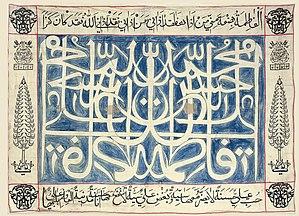
Ahl al-Kisā' se réfère au prophète Islamique Mahomet, sa fille Fatima, son cousin et beau-fils Ali, et de ses deux petits-fils Hassan et Hussein.